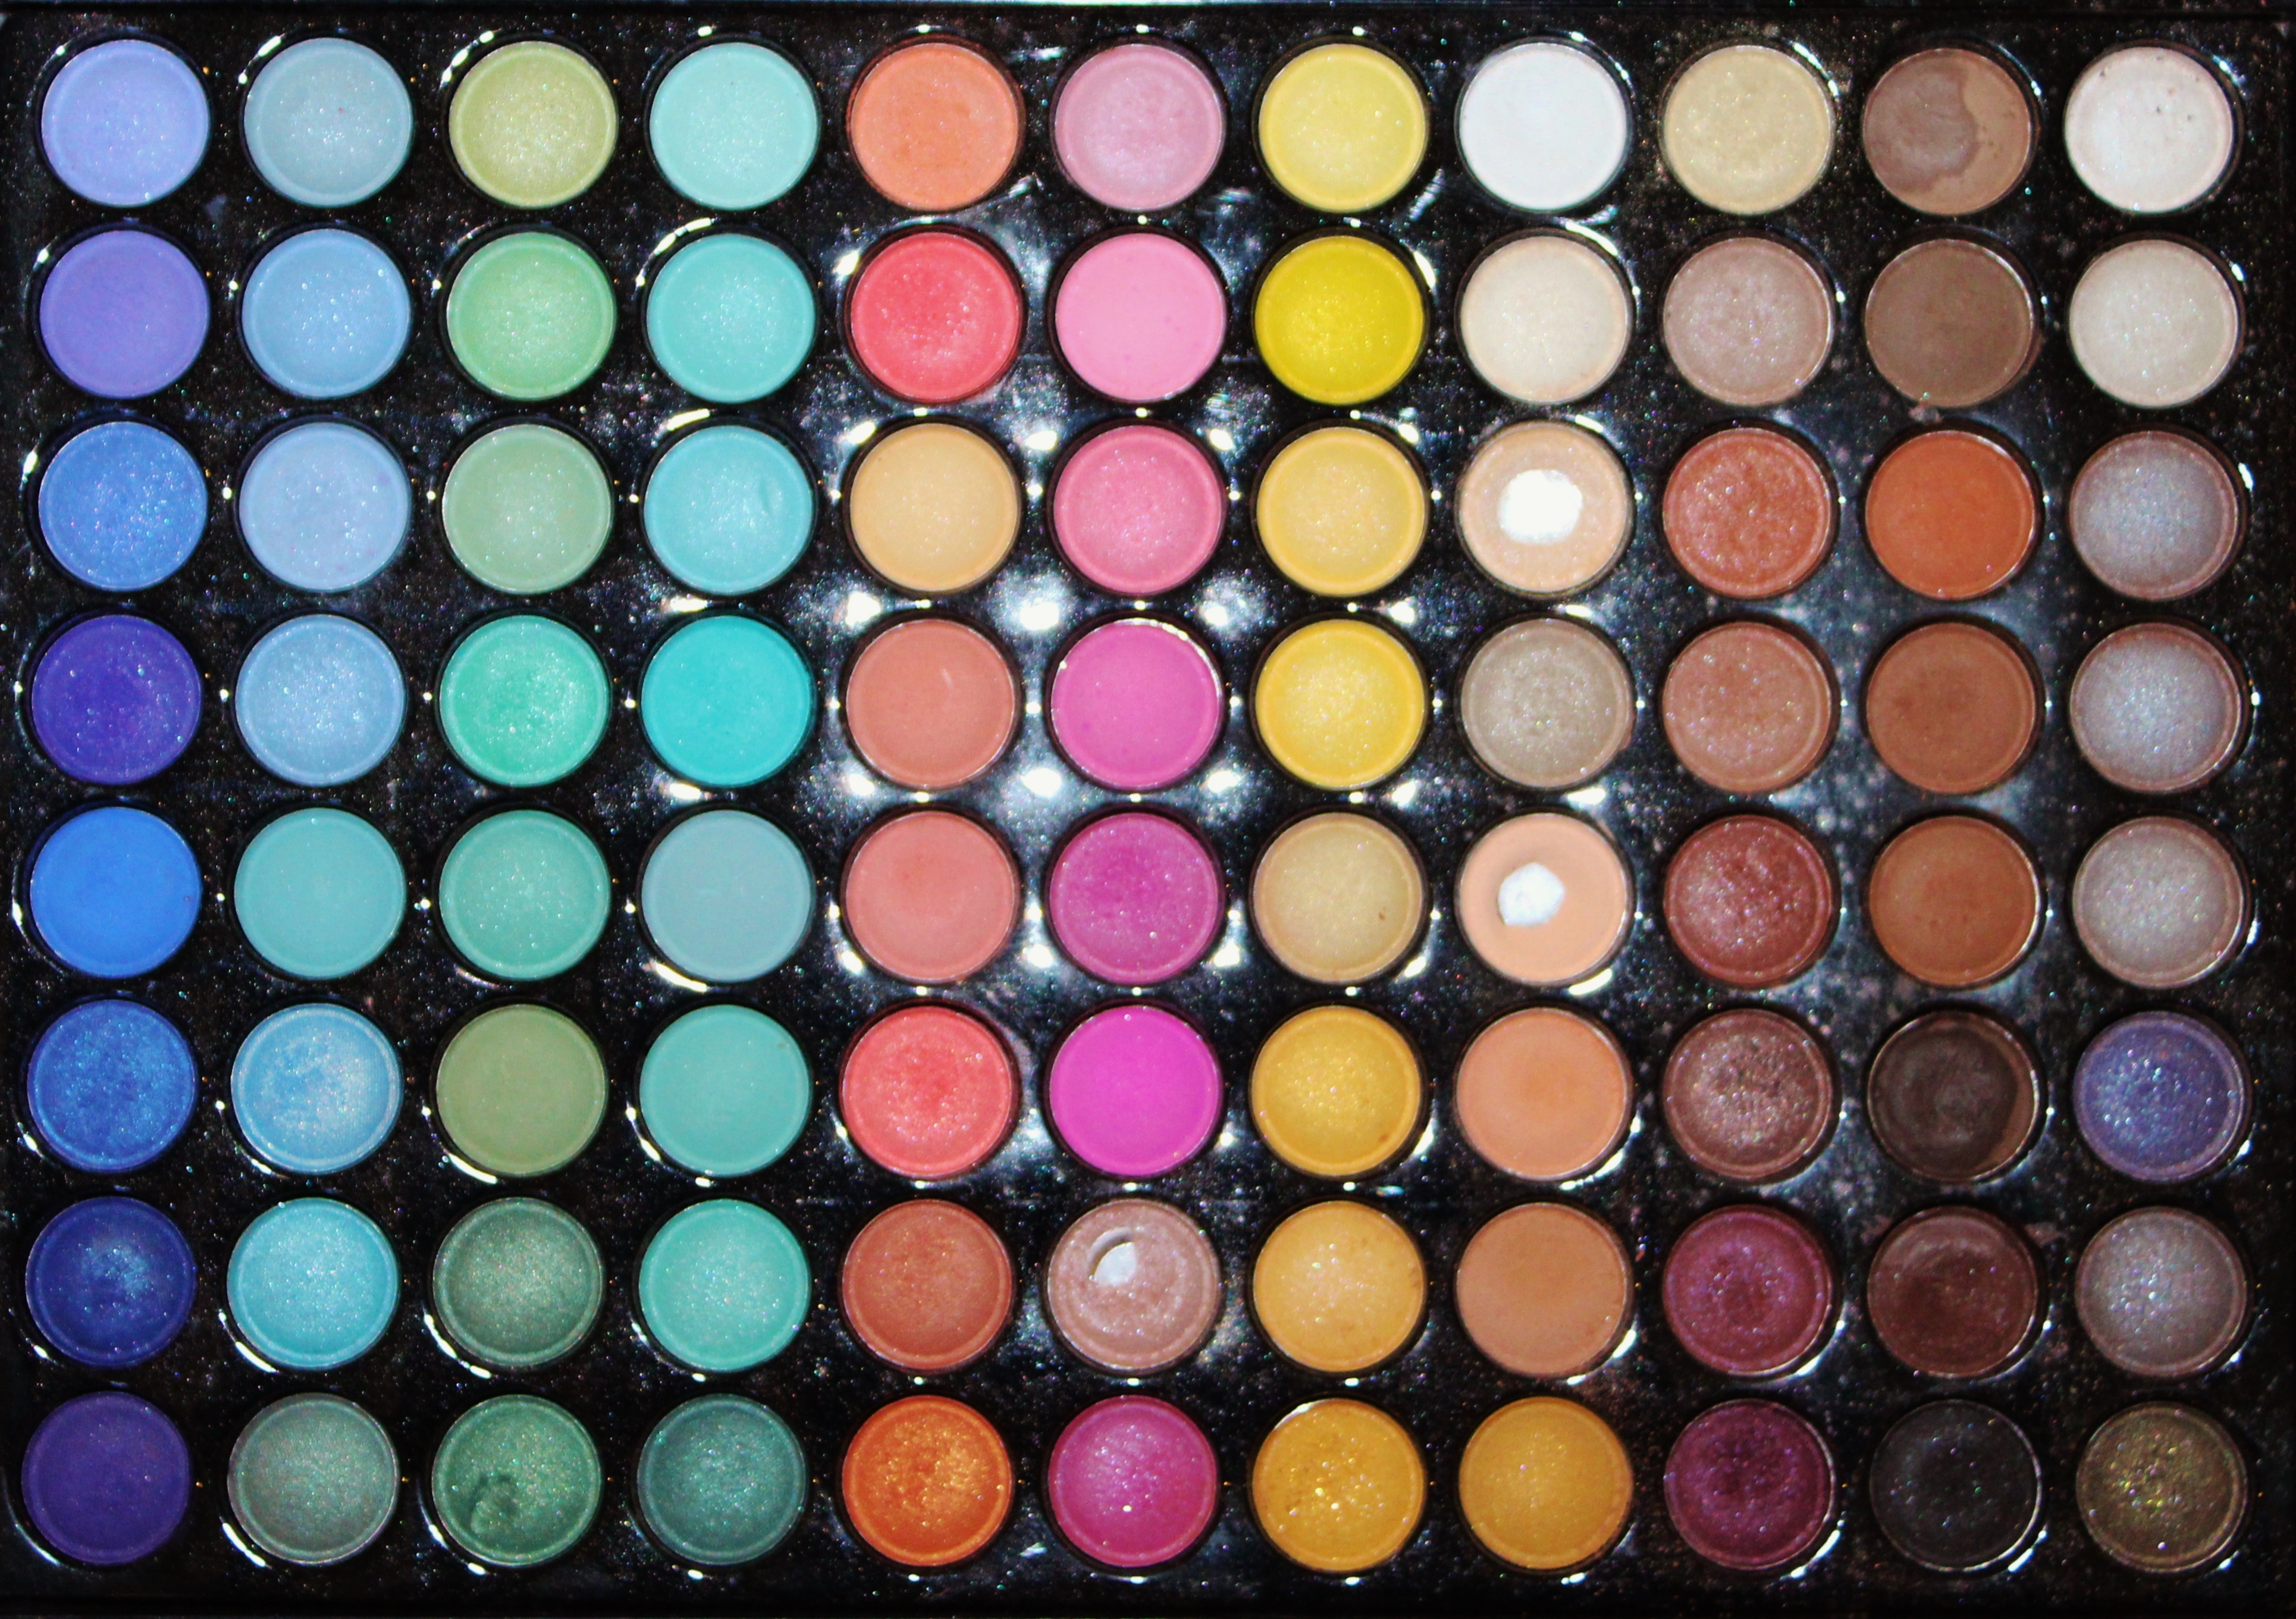
color, colorful, circle, make up, human body, eye, organ, eye shadow, make up box, lippgloss